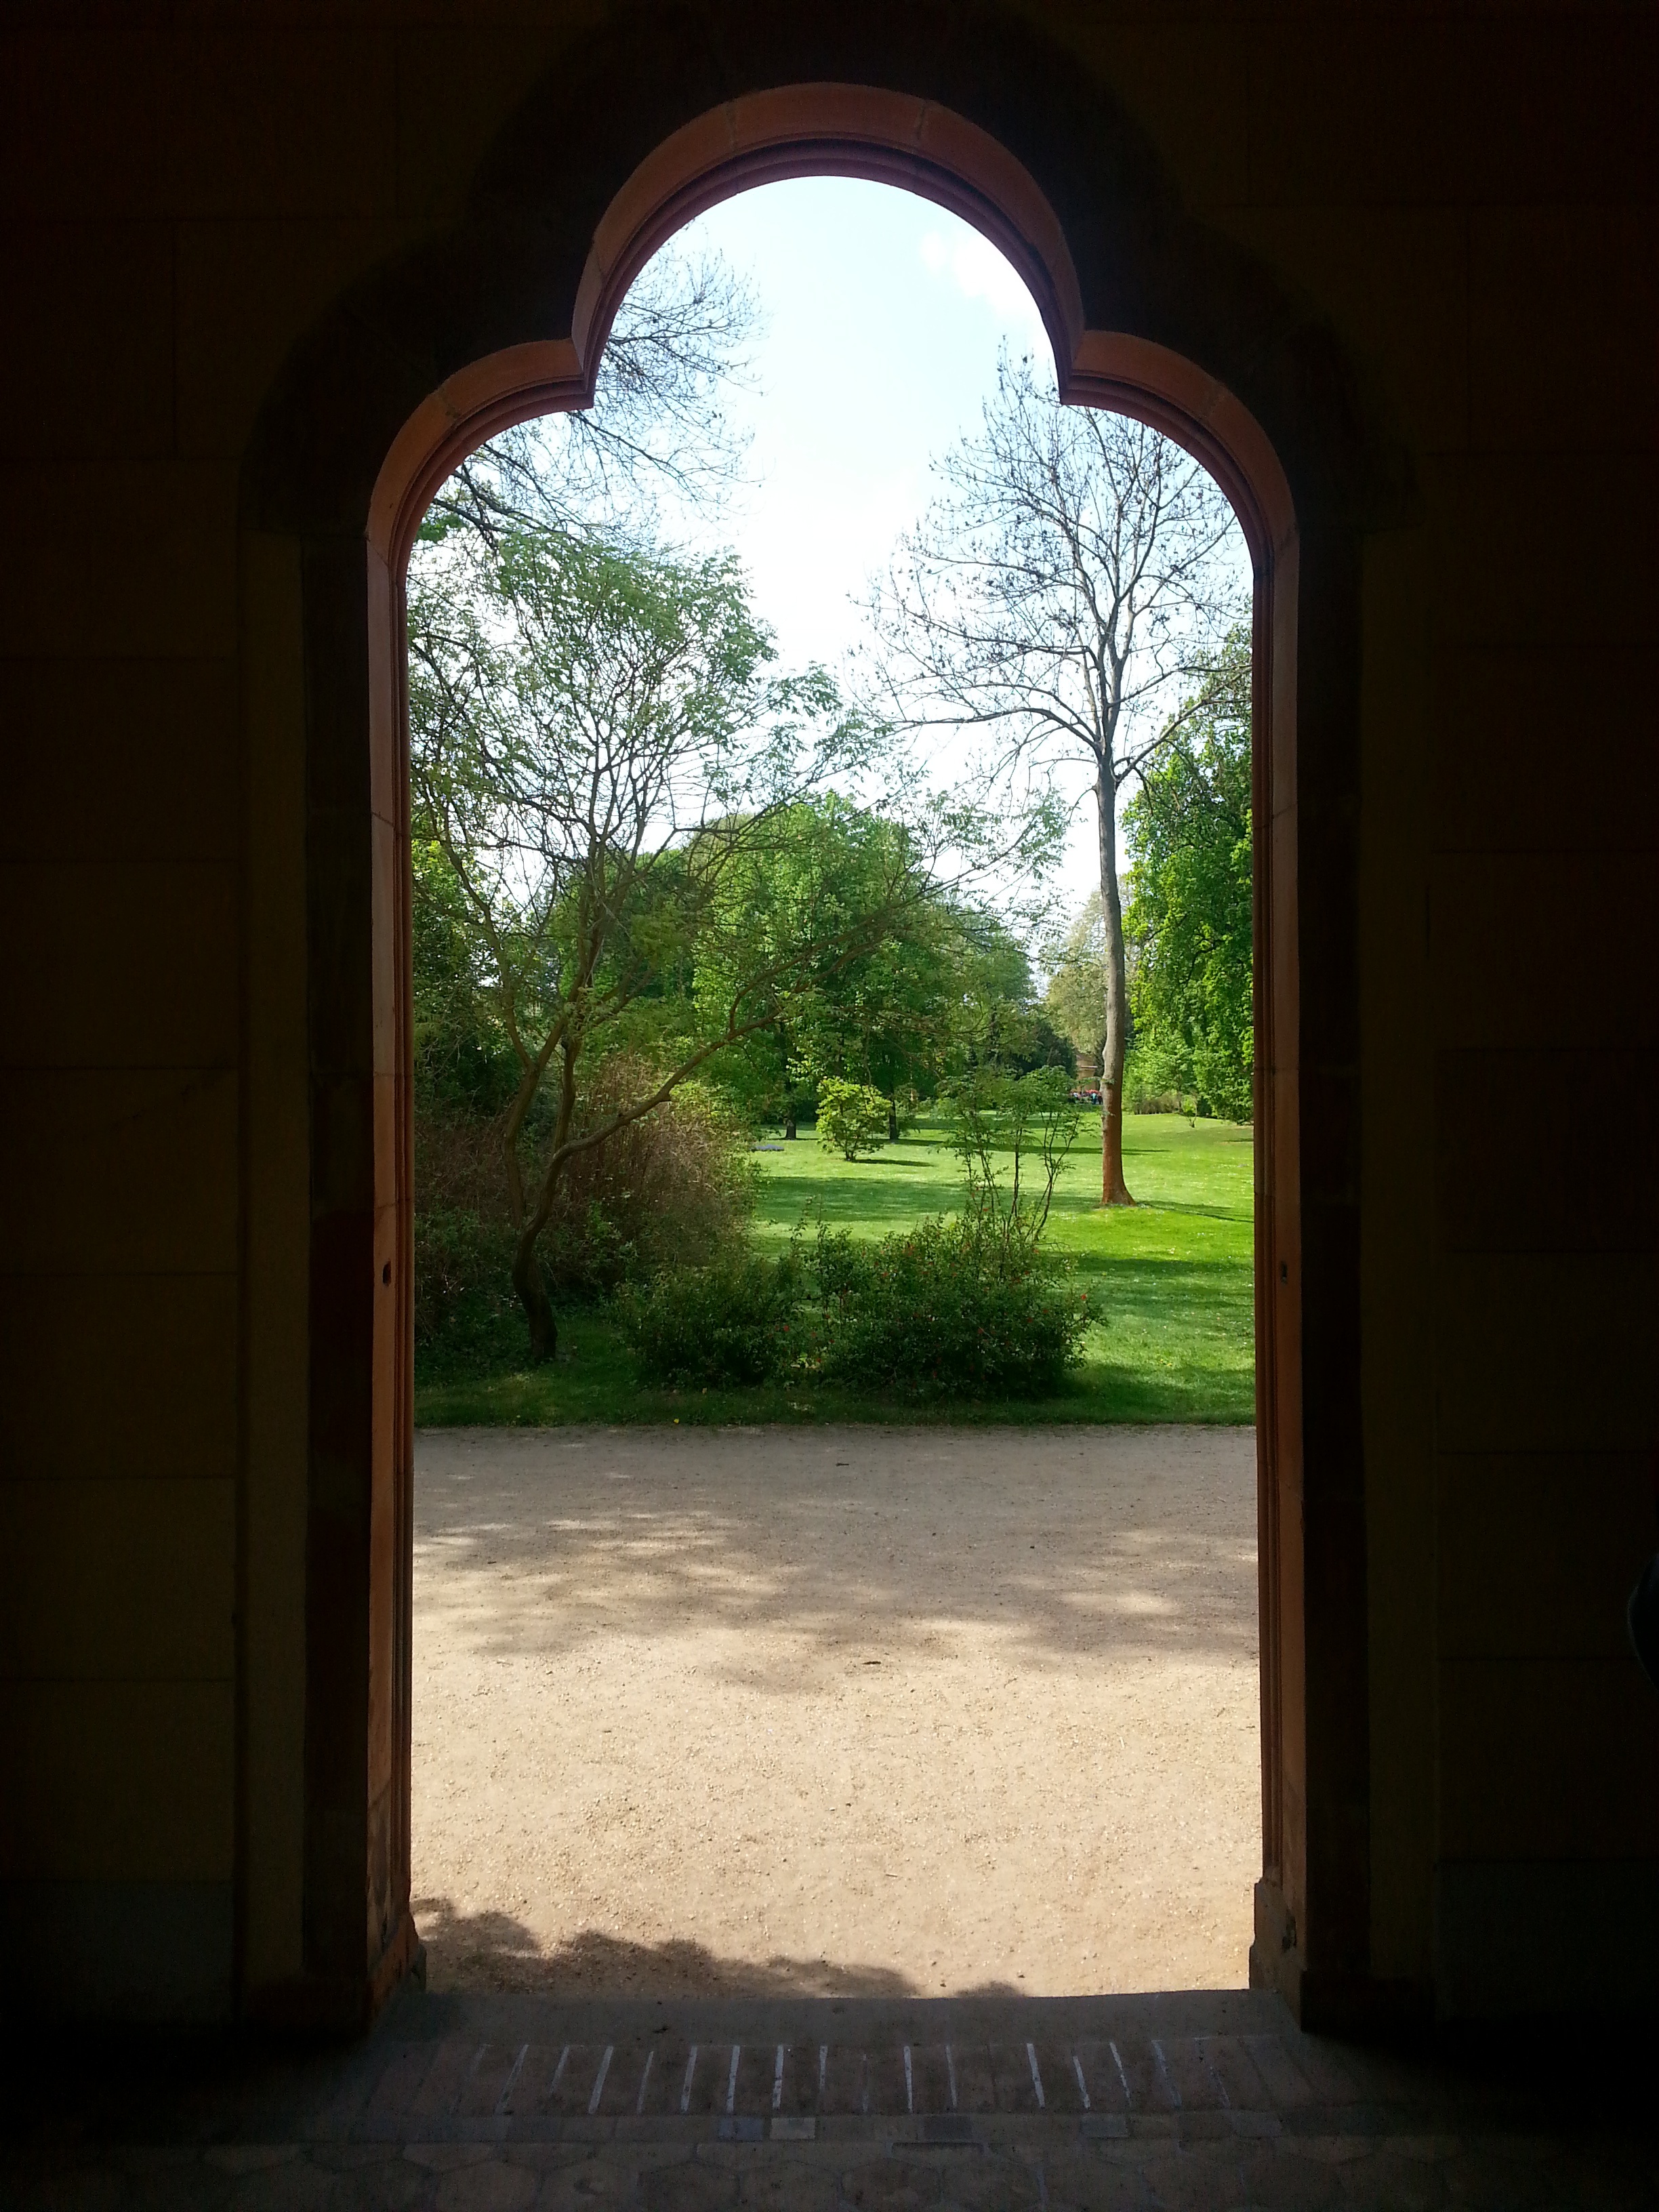
silhouette, light, architecture, house, sunlight, window, view, home, dark, arch, lighting, door, goal, interior design, background, estate, shape